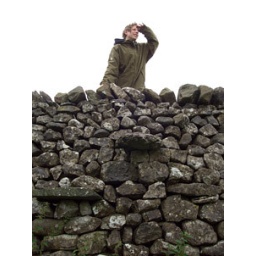
bob looking over the wall in up a hill near malham cove